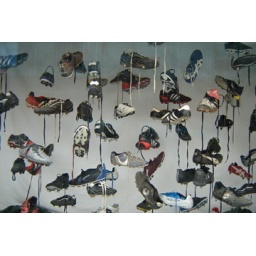
Found this in a shop window while walking down a small street in Paris